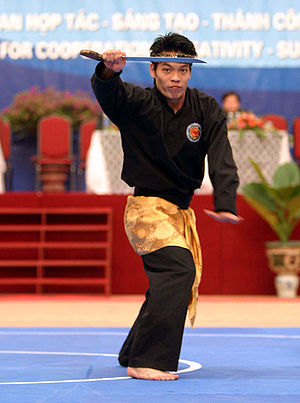
Silat / Billedgalleri
Silat er en ældgammel kampsport, der dækker det sydlige Filippinerne, Malaysia og Indonesien. Silat betyder frit oversat hurtig handling.